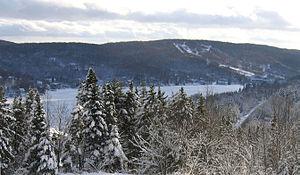
Municipalité de Lac-Beauport, Québec, Canada